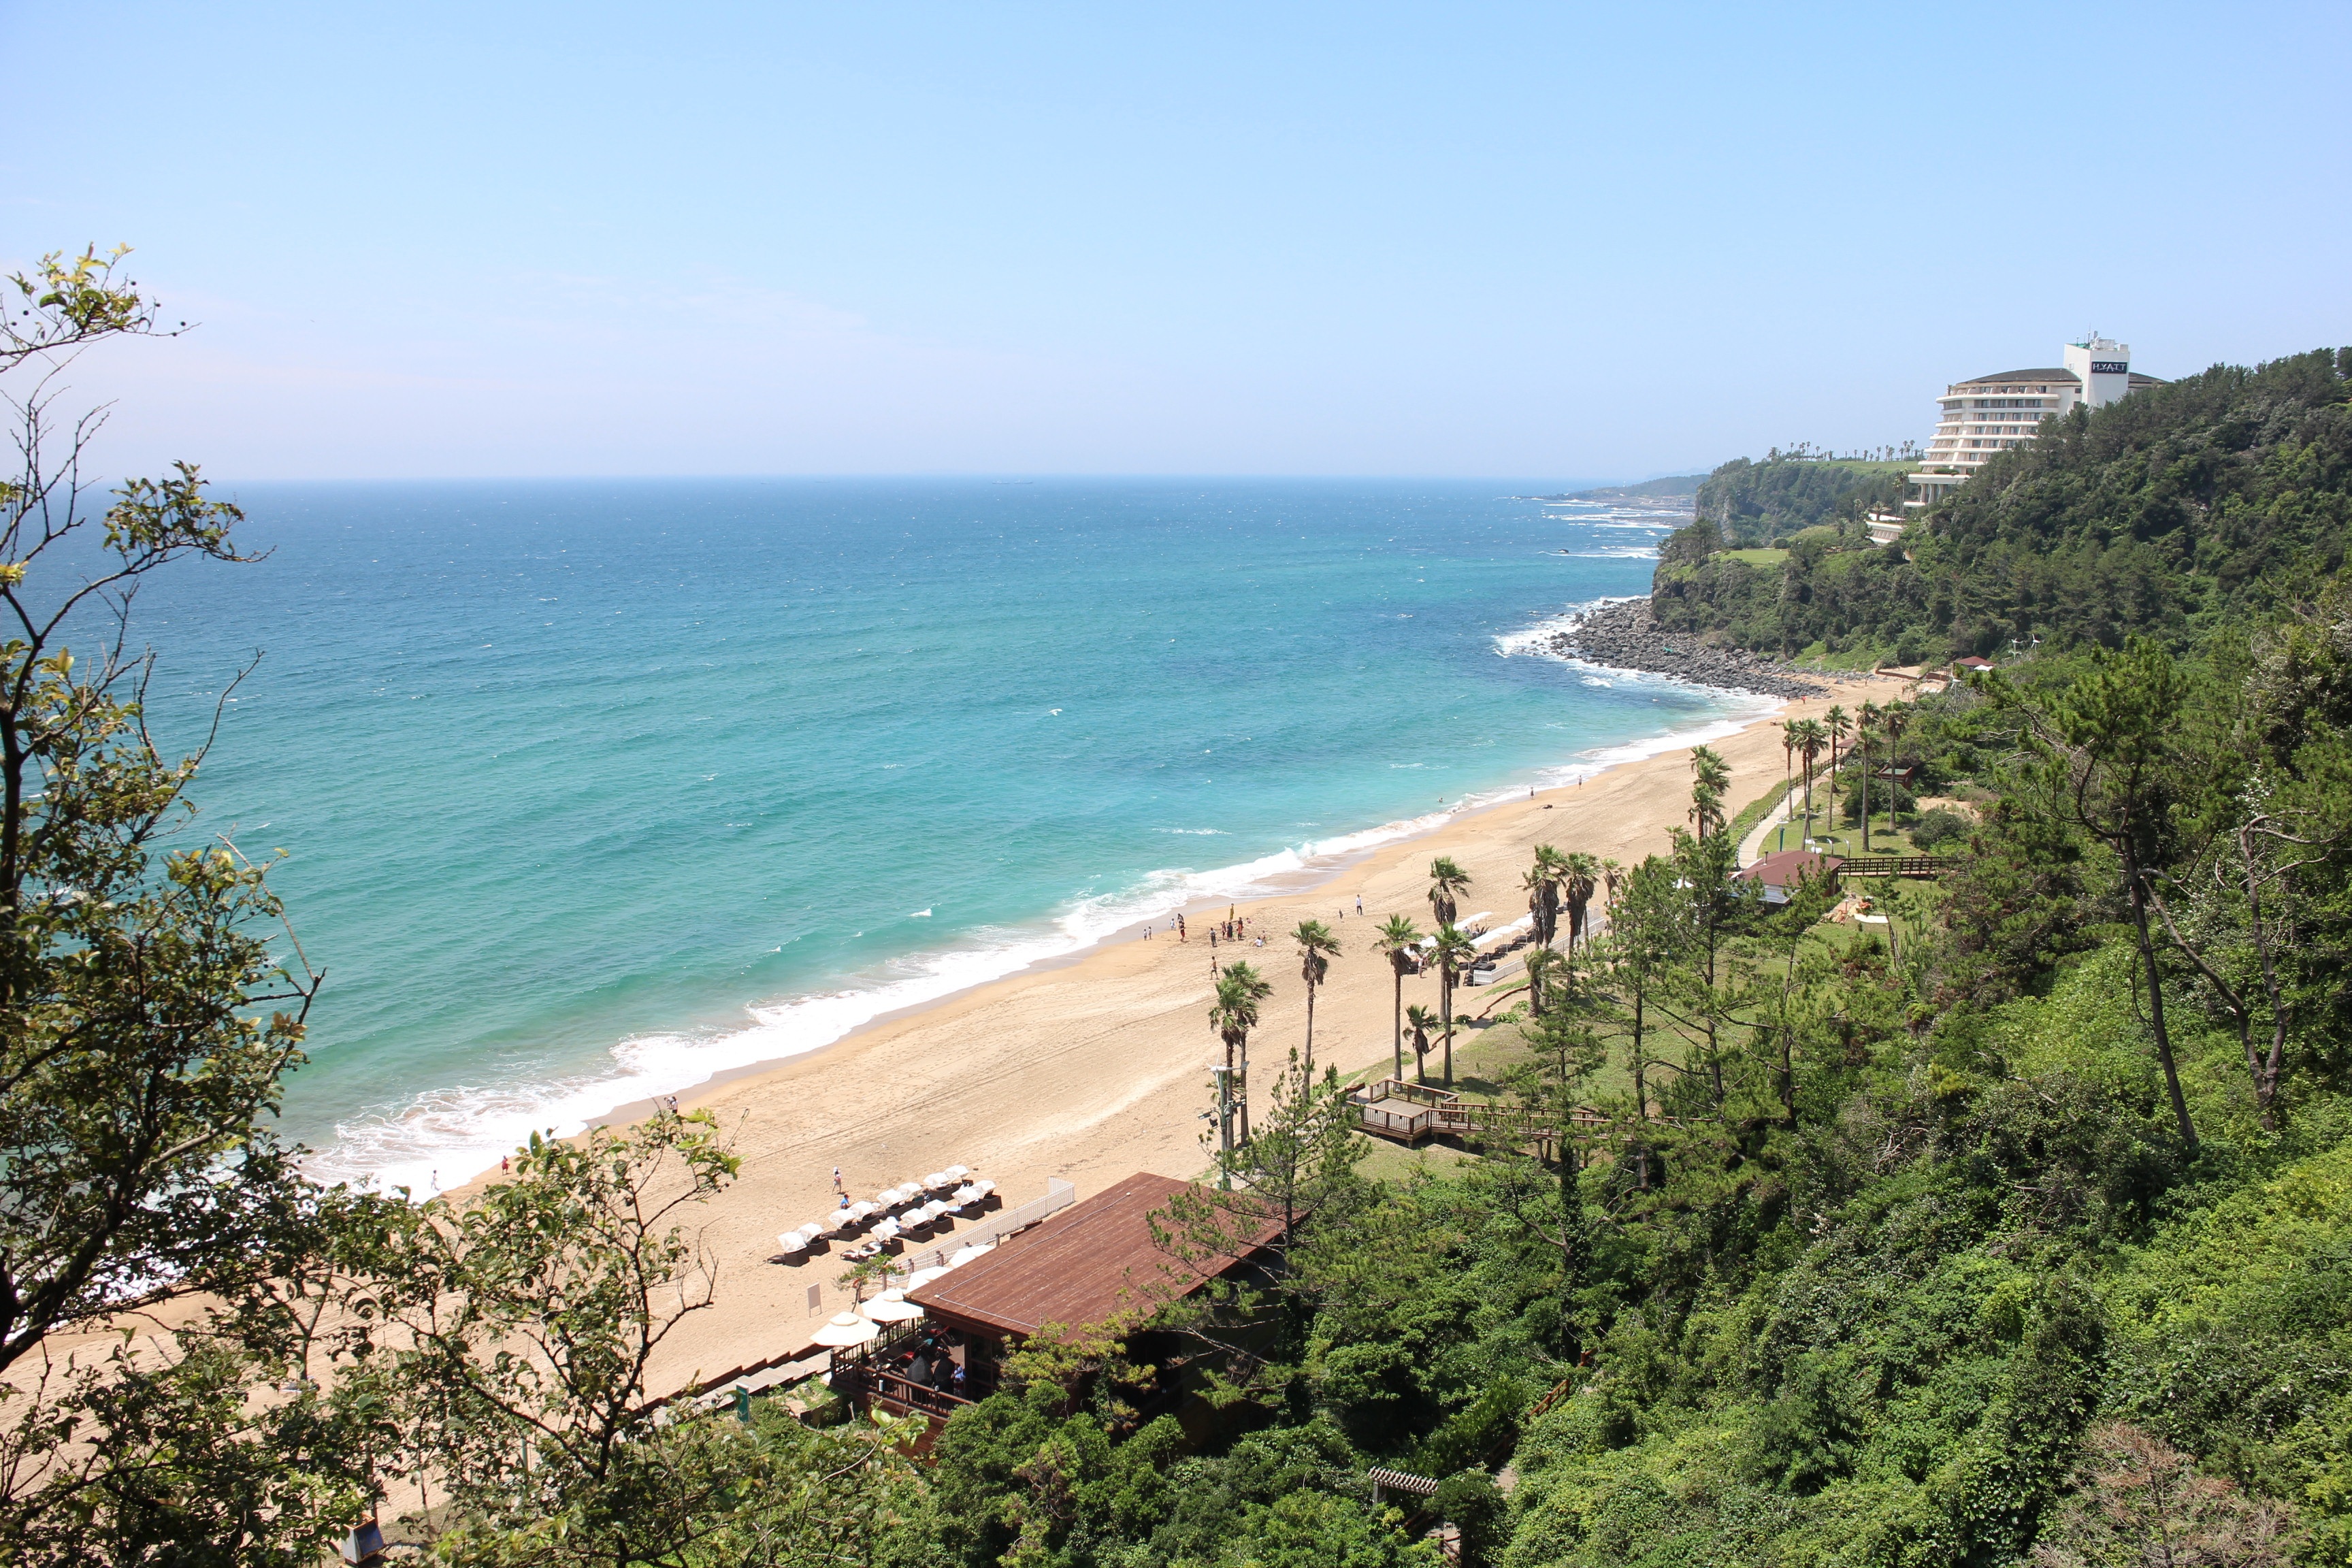
beach, sea, coast, ocean, sky, coastal, vacation, cliff, cove, chinese, bay, terrain, body of water, cape, private beach, sea pines, jeju hotels, chinese beach, day after tomorrow